Buckler–Henry House

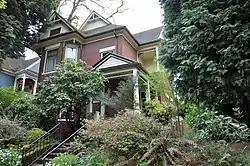
The Buckler–Henry House in 2011

The Buckler–Henry House, also known as the Grace Peck House, is a historic house in Portland, Oregon, United States. It is one of Portland's few remaining examples of 19th-century brick residential construction. John Buckler built the house in 1891 for Charles K. Henry, a real estate developer who platted the neighborhood in 1890, and subsequently purchased it. Prominent later residents included steamboat captain Jules Olivier and his daughter Grace Olivier Peck, who served in the Oregon House of Representatives for 22 years between 1948 and 1977. In her public life, she focused on social welfare issues and received many accolades from colleagues, governors, and the public.